Gustavo Costas

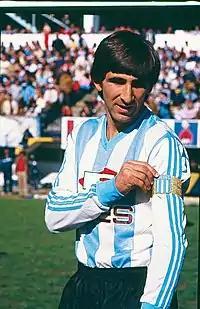
Costas with Racing Club in 1986

Born in Buenos Aires, Costas was a Racing Club youth graduate. After making his first team debut in 1981, he saw the club's first-ever relegation from the Primera División from the stands, as he was nursing a knee injury.